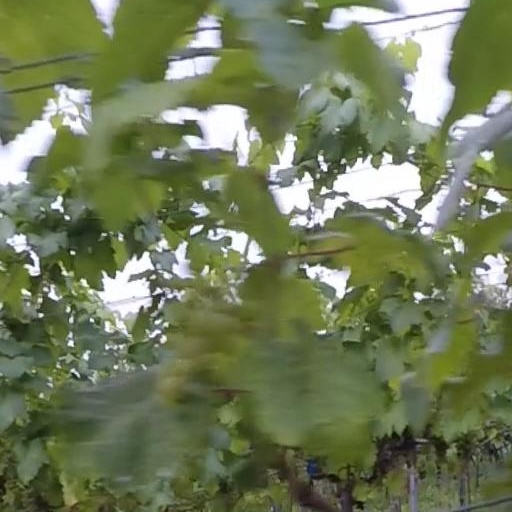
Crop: grape